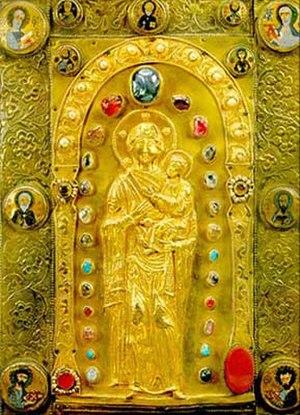
Le monastère de Martvili est un complexe architectural géorgien autour de la cathédrale de Martvili-Tchkondidi, dans la petite ville de Martvili. Installé sur la plus haute colline des environs, il a eu une importance culturelle et stratégique.